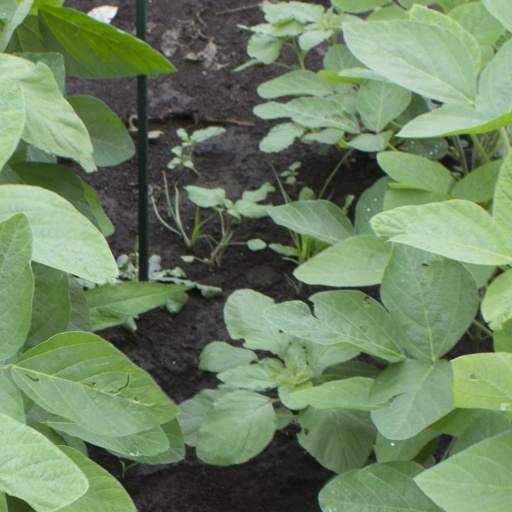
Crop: soybean